Oedo Tai

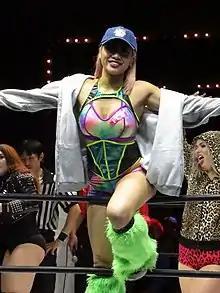
For a brief period Hana Kimura was the only active member of Oedo Tai.

Kagetsu reinvented his look after returning on the fourth night of the "Stardom Shining Stars 2017" on June 21, where he teamed up with Hana Kimura to defeat Hiroyo Matsumoto and Jungle Kyona for the Goddesses of Stardom Championship. Due to limiting themselves to a trio, Kagetsu, Wolf and Hana Kimura would look for new recruits as they brought Tam Nakano to the unit on September 10, during the "5STAR Grand Prix". Another member presented by Kagetsu on November 4, during the Goddesses of Stardom Tag League was Sumire Natsu who came from Pro Wrestling Wave.